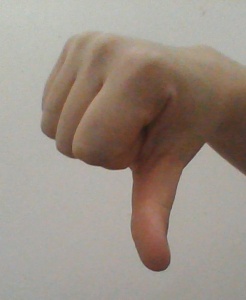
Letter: waw